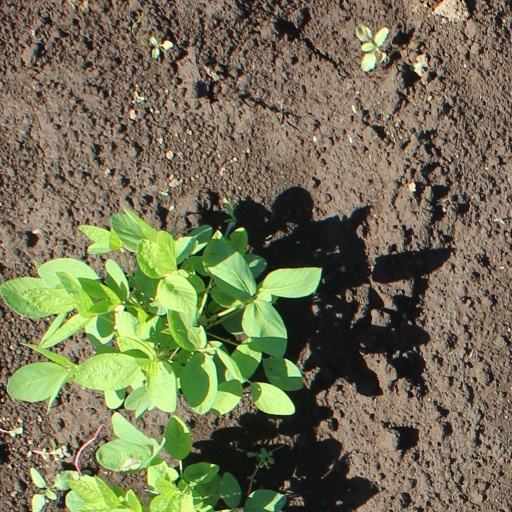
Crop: soybean